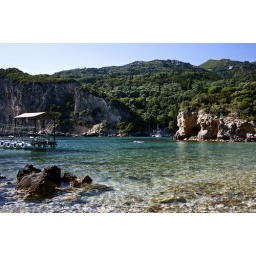
One of the bays in Paleokastritsa.This shot was taken sitting at my table drinking a nice cold beer. LUSH!